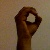
The image shows a hand gesture representing the letter 'O' in Indian Sign Language.